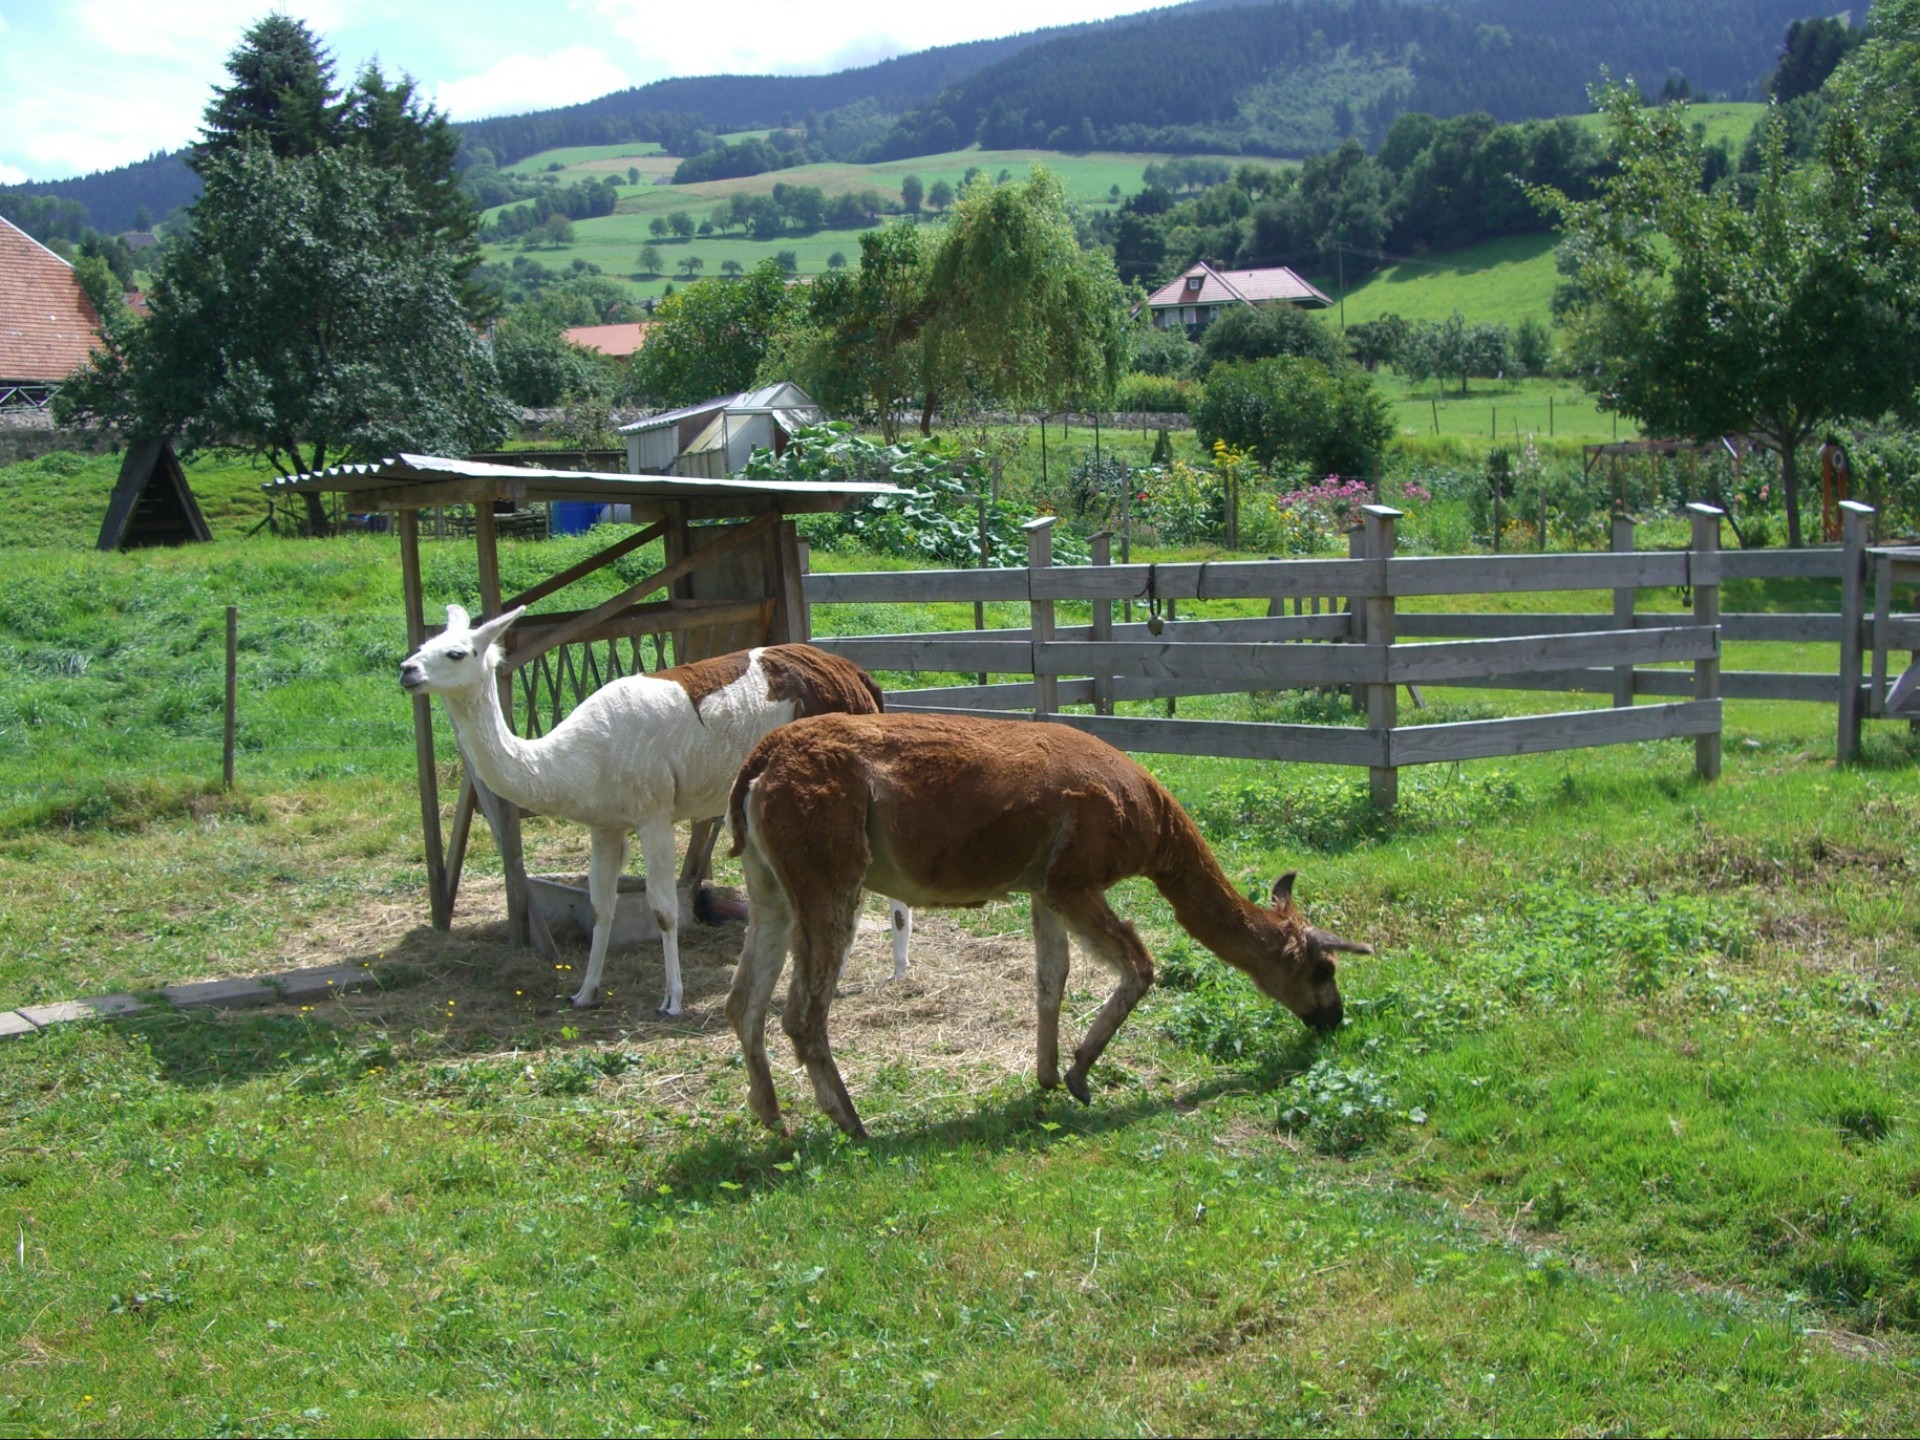
nature, fence, farm, meadow, pasture, grazing, ranch, horse, mammal, garden, gate, enclosure, shelter, lama, vertebrate, mare, foal, ecosystem, colt, black forest, pack animal, horse like mammal, oberried